2019 Riga Masters

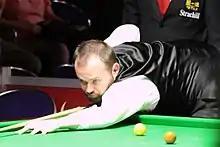
Mark Joyce playing a shot from the baulk end.

The round-of-64 began on 26 July 2019 in Riga, Latvia. Due to flight complications, many players missed the event and had to withdraw, including two-time and defending champion Neil Robertson, Kyren Wilson, and Joe O'Connor. World Snooker commented that due to the number of players missing their matches, it would be difficult to reschedule the affected matches. The held-over qualifying match between Robertson and Robert Milkins was not held as both players were unable to compete in the event, which gave Ben Woollaston a bye into the last 32. Milkins and Robertson made Twitter comments on their encounter, as penalty frames were awarded to each player for not appearing in the match.